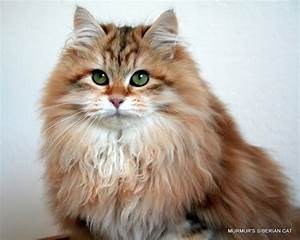
Label: cat